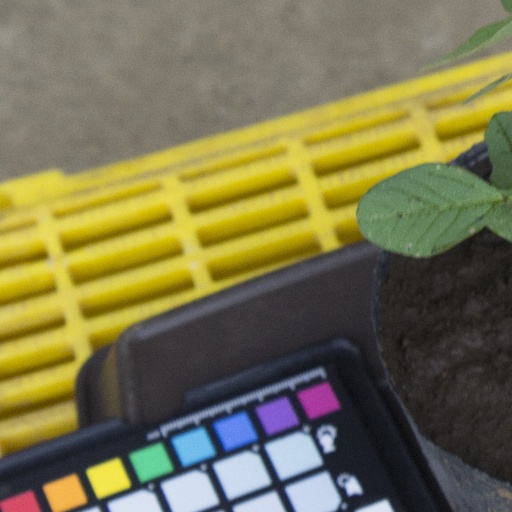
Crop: soybean